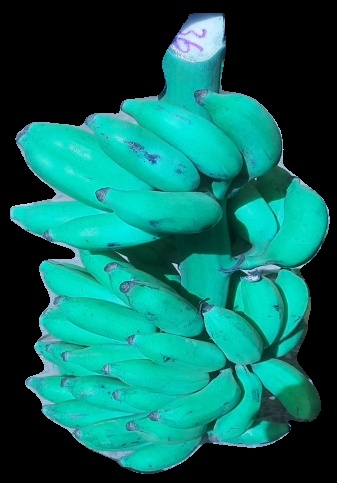
Variety: elakki-bale
Grade: grade3